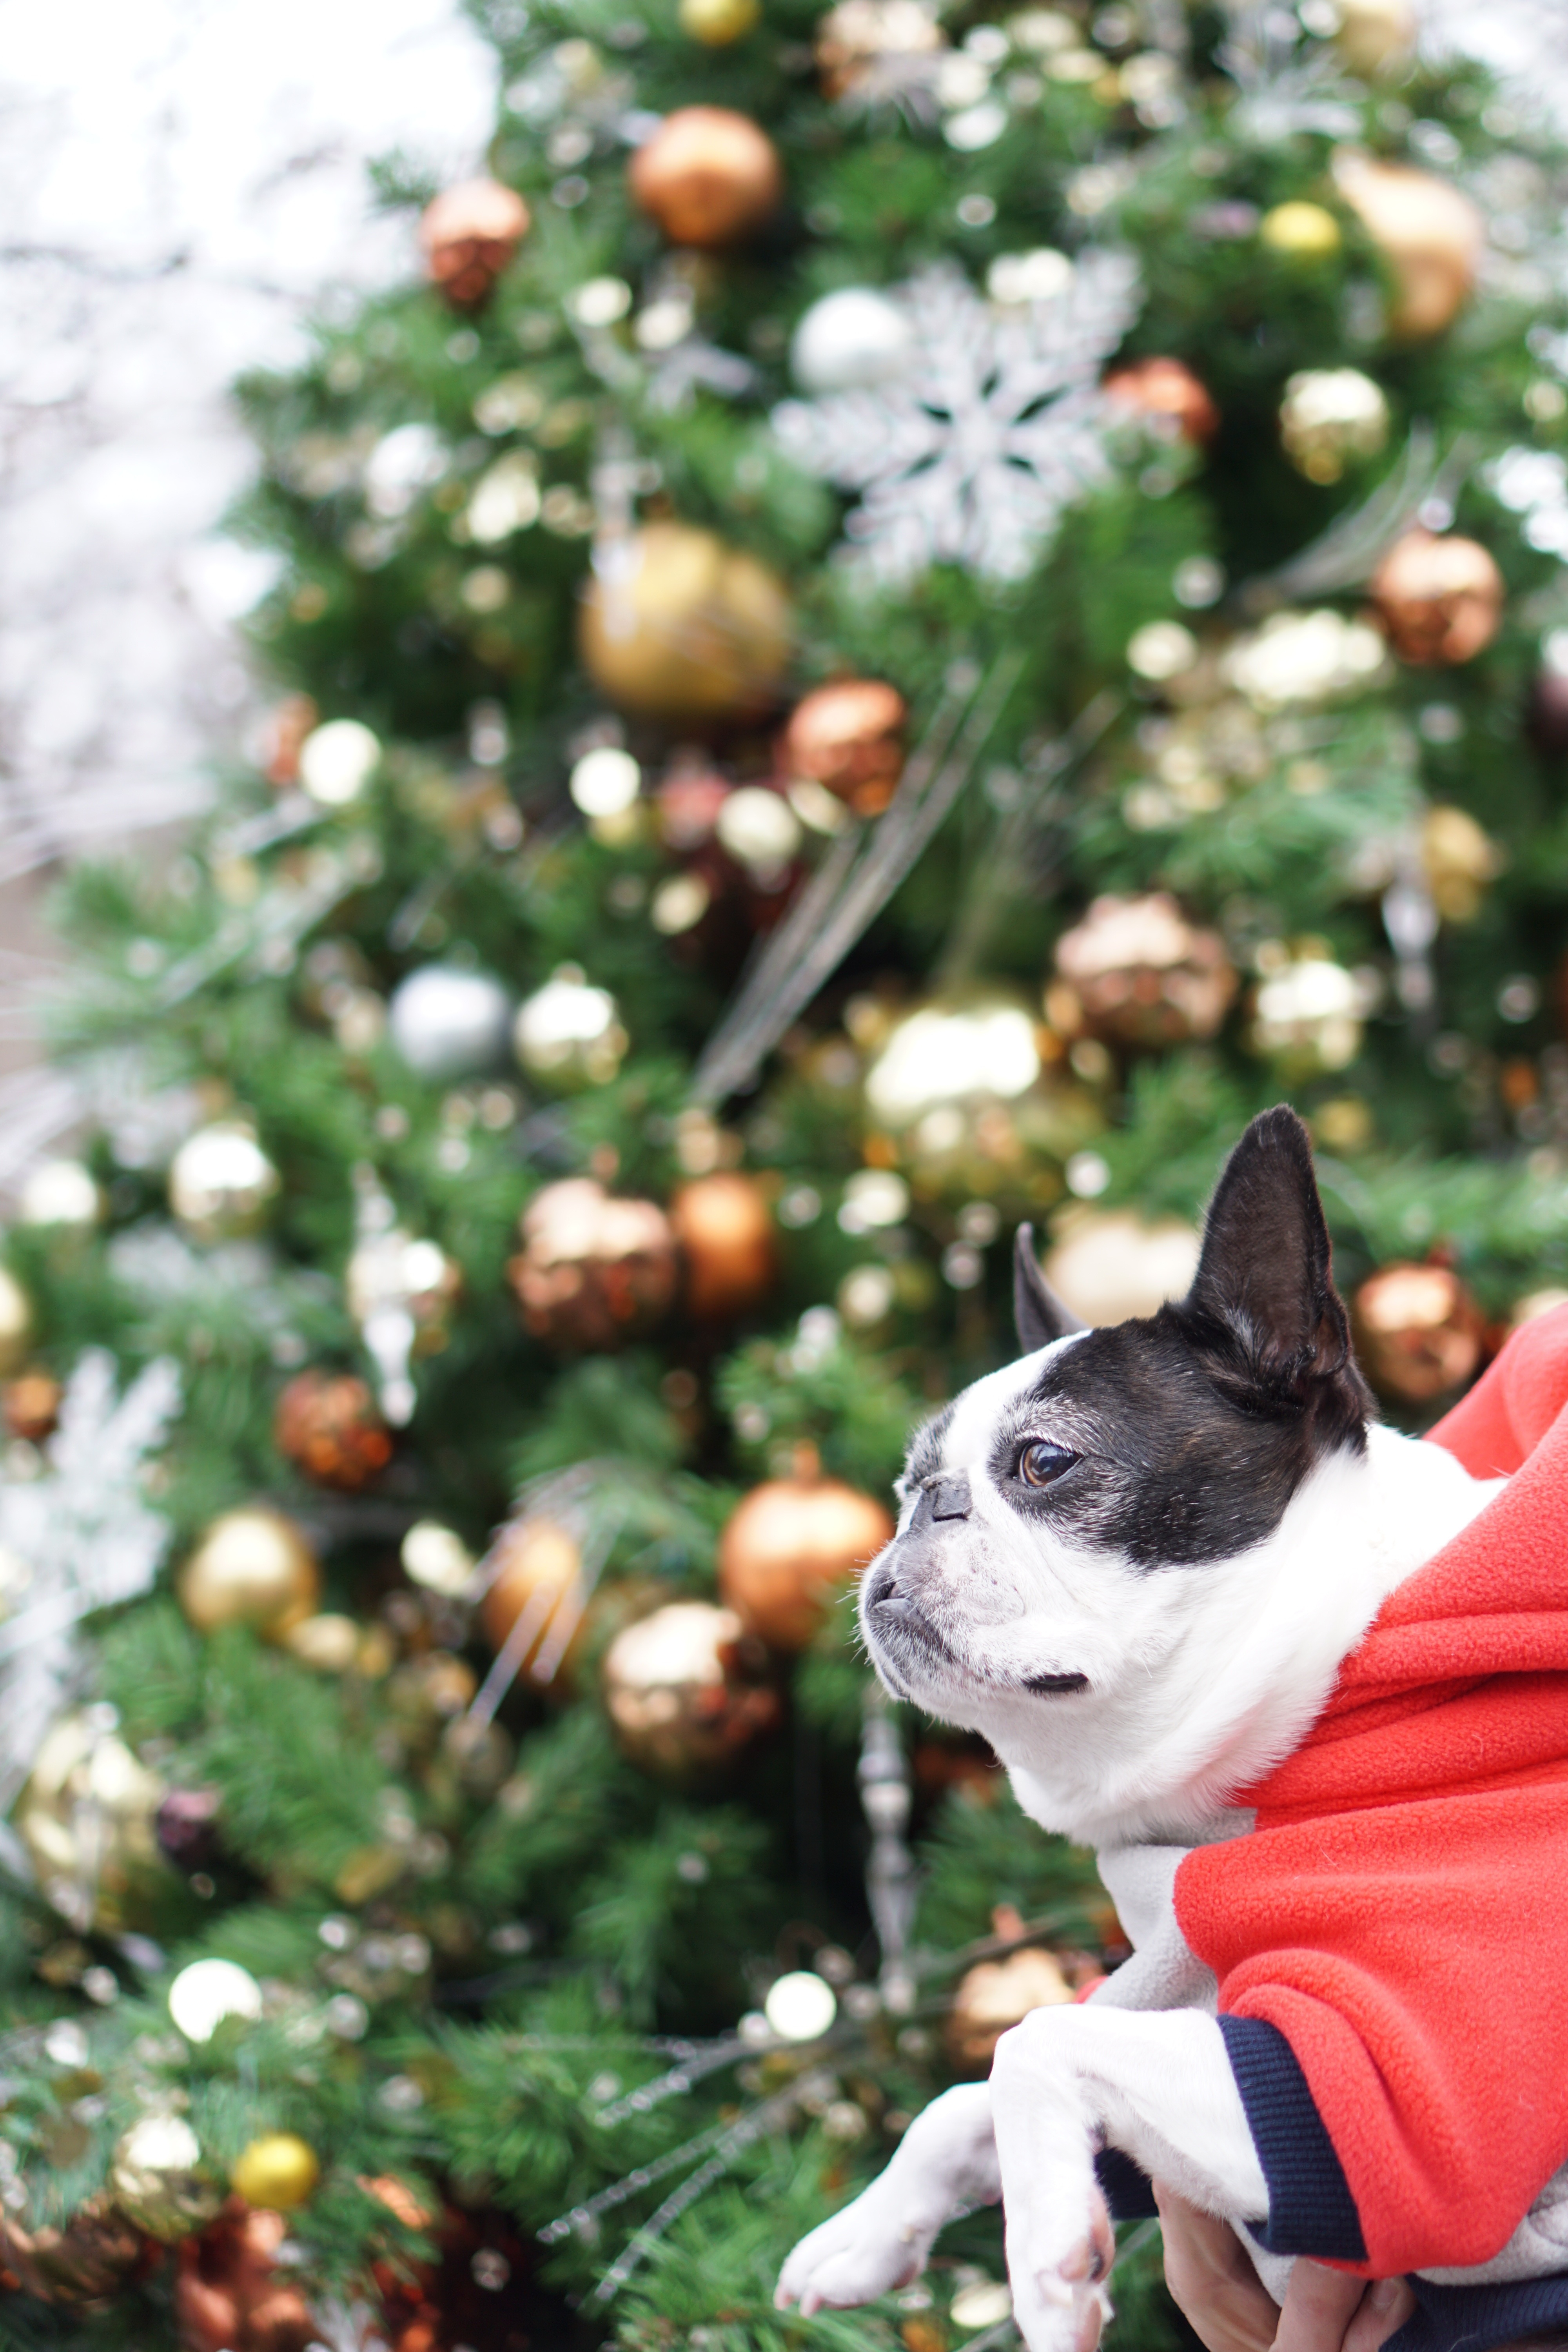
winter, flower, dog, pet, mammal, christmas, christmas tree, christmas decoration, boston terrier, dog like mammal, small breed dogs, indoor dog